Miossens-Lanusse

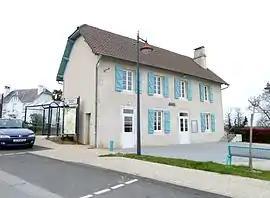
Town Hall

Miossens-Lanusse (Gascon: "Miaucenç e Lanuça") is a commune in the Pyrénées-Atlantiques department and Nouvelle-Aquitaine region of south-western France.